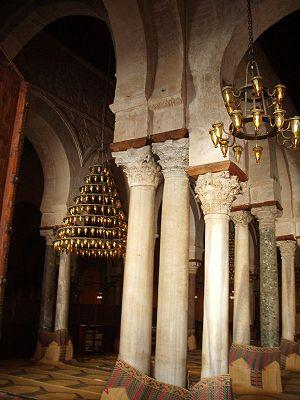
En architecture, ameublement, sculpture et ingénierie des structures, une colonne est un support vertical dont le plan est un cercle ou un polygone régulier à plus de quatre côtés. Elle se distingue du pilier et du pilastre.